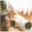
Label: cat